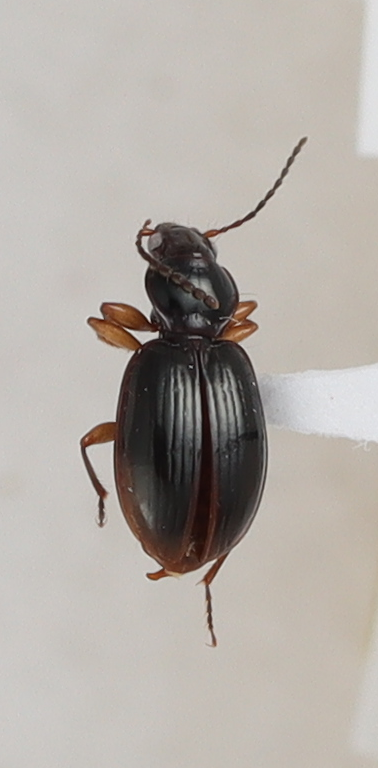
Scientific name: Mecyclothorax konanus
Plot: 14
Trap: S
Collected: 20220615